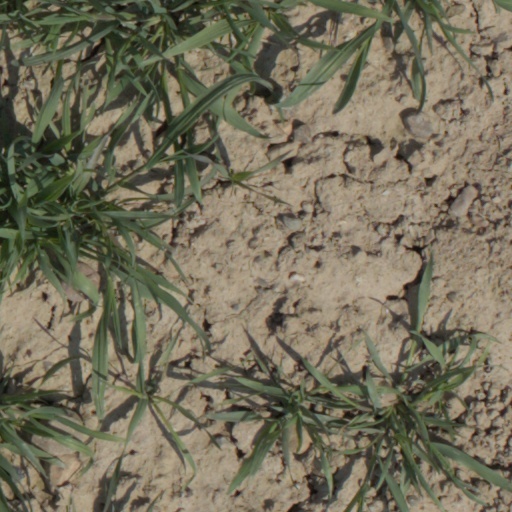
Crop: wheat